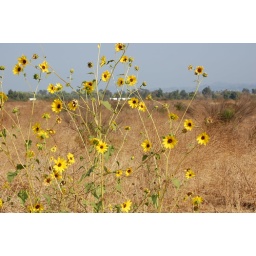
These were the practically only green and color in field of brown